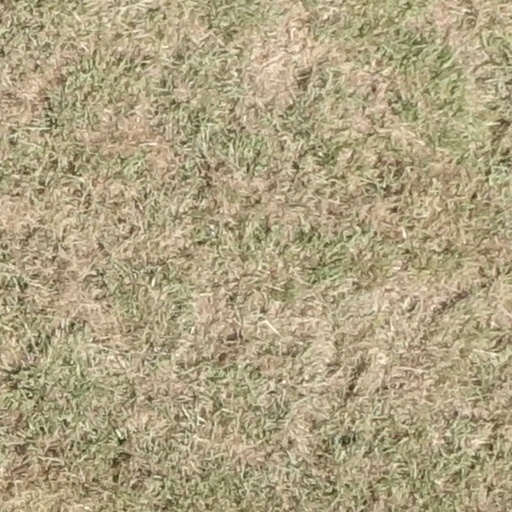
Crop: sorghum